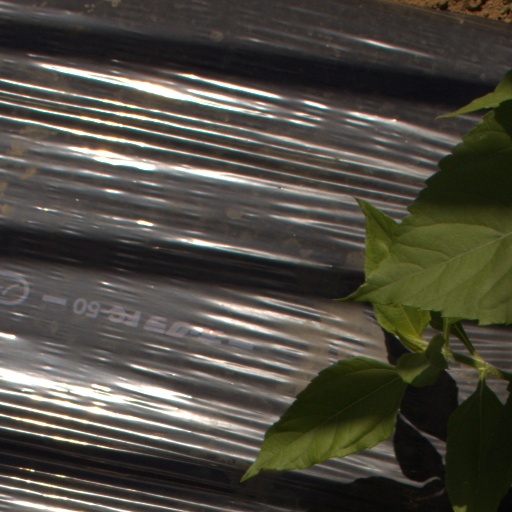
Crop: Jerusalem artichoke